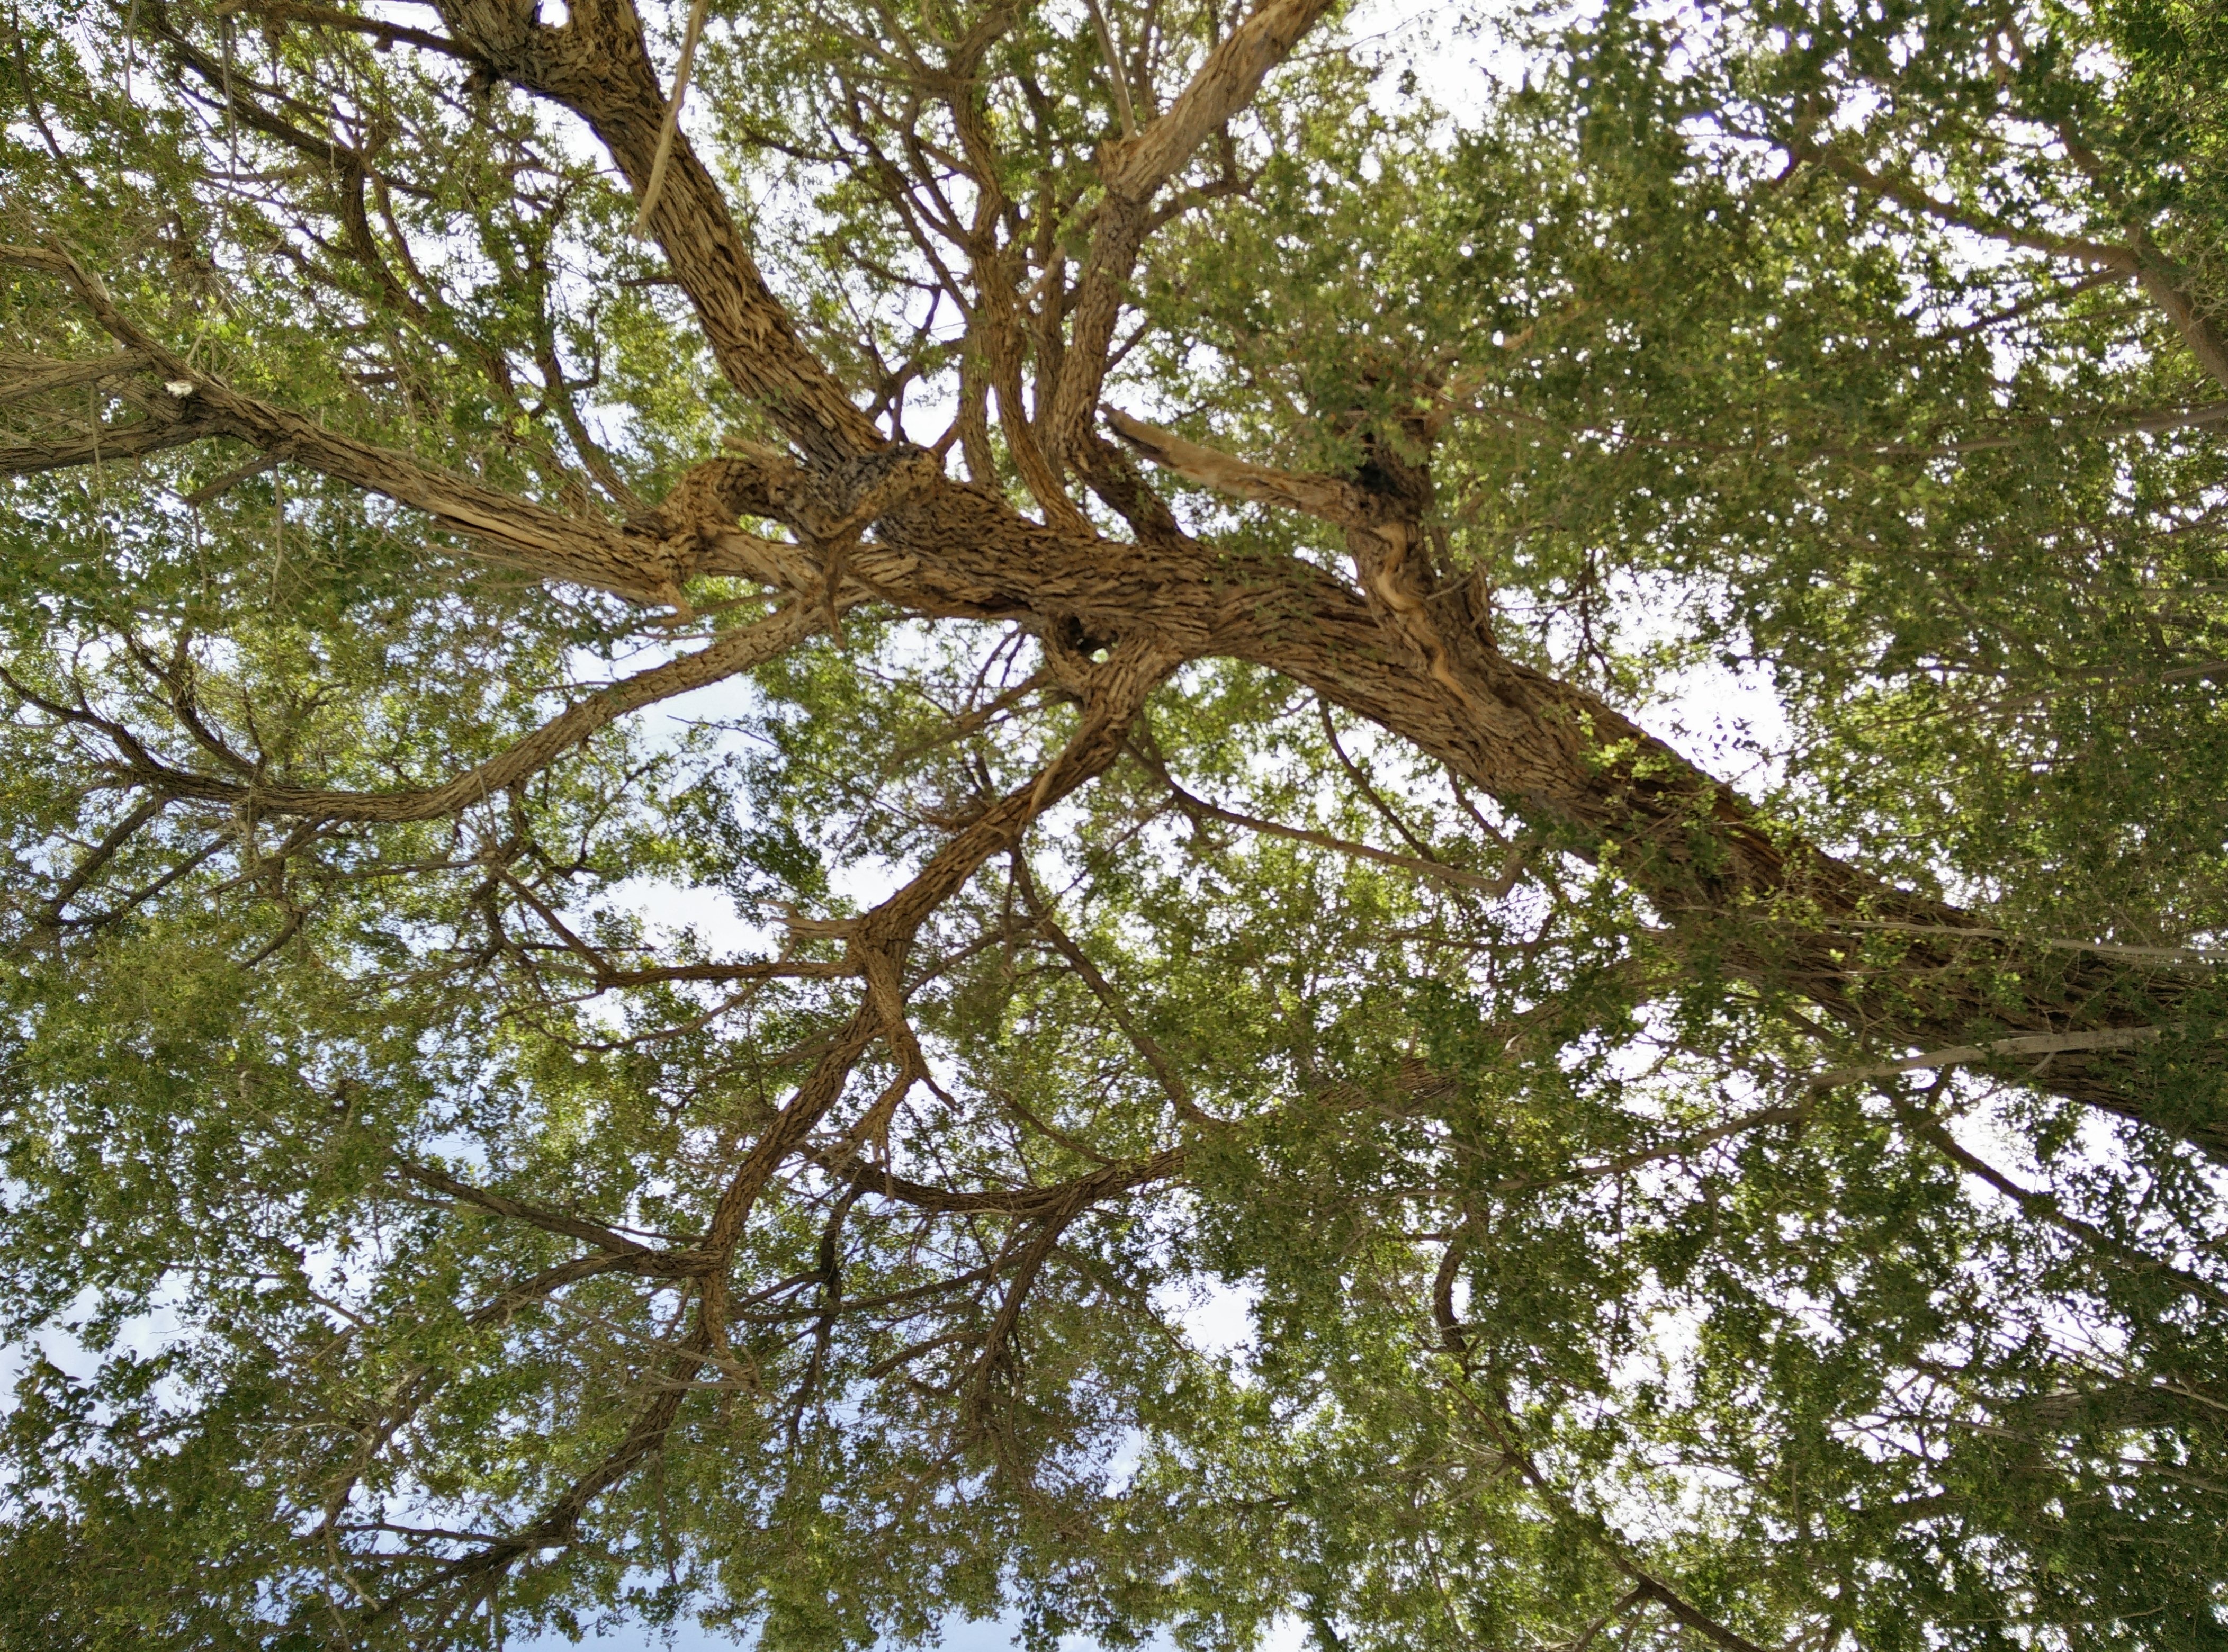
tree, forest, branch, plant, leaf, deciduous, oak, grove, woodland, ecosystem, flowering plant, woody plant, temperate broadleaf and mixed forest, land plant, plane tree family